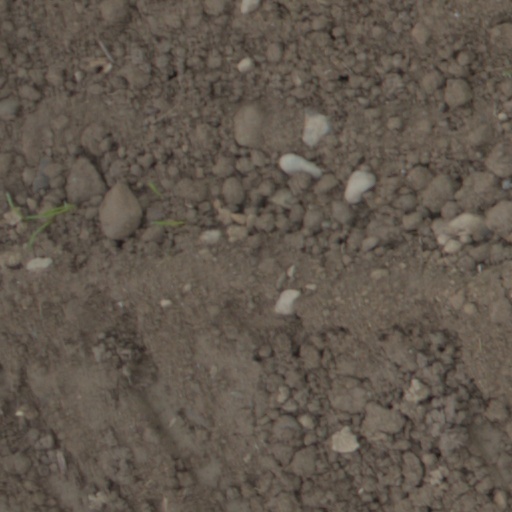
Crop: wheat